Ywain

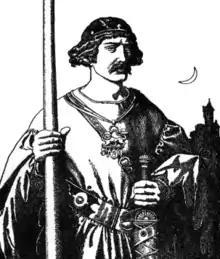
"Sir Ewaine, Knight of the Fountain", Howard Pyle's illustration from "The Story of Sir Launcelot and His Companions" (1907)

Ywain , also known as Yvain and Owain among many other spellings ("Eventus", "Ewain[e]", "Ewein[t]", "Ivain", "Ivan", "Iwain[e]", "Iwein[e]", "Uwain[e]", "Yvaine", "Yvein", "Yvian", "Ywan[e]", "Ywaine", "Ywein"), is a Knight of the Round Table in the Arthurian legend. Tradition often portrays him as the son of King Urien of Gorre and of either the supernatural figure Modron or the sorceress Morgan. The historical Owain mab Urien, the basis of the literary character, ruled as the king of Rheged in Britain during the late-6th century.